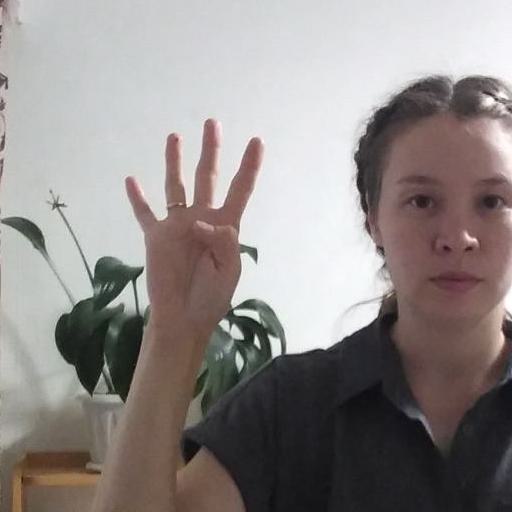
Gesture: four